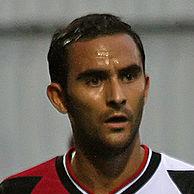
Age: 28